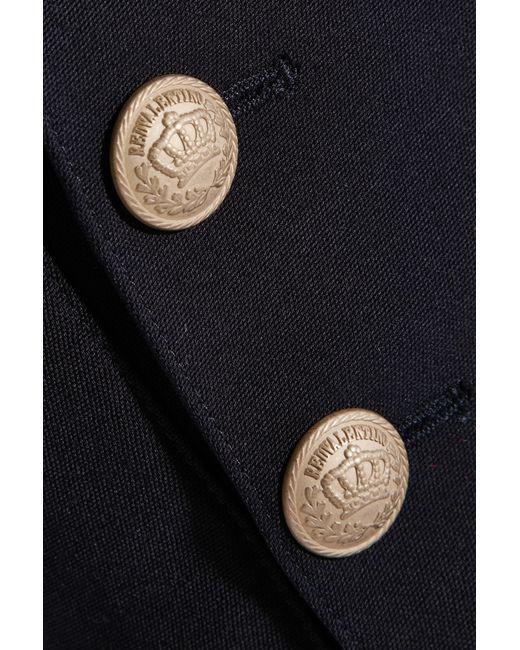
Eleganter schwarzer Baumwollmantel mit braunen Knöpfen